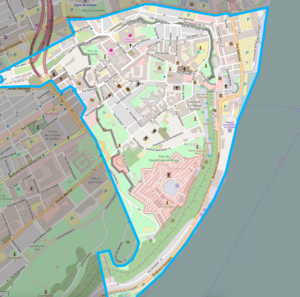
Carte de l'Arrondissement historique du Vieux-Québec, Unesco.
Le Vieux-Québec est le cœur historique de la ville de Québec. C'est à cet endroit que le fondateur Samuel de Champlain bâtit l'Habitation en 1608. La géographie du lieu est déterminante : le cap Diamant domine le fleuve Saint-Laurent au bord duquel se trouve une bande de terre basse. En haut du cap se dresse la « Haute-Ville » tandis qu'au pied de celui-ci se trouve la « Basse-Ville ». Le tout est réuni par le concept du « site patrimonial du Vieux-Québec ».